Georges Ulmer

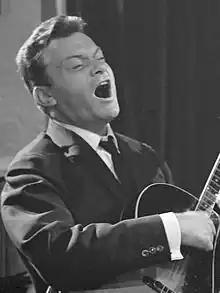
Georges Ulmer (1962)

Georges Ulmer (1919–1989) was a Danish-born composer, librettist, and actor who became a naturalized French citizen. He was born Jørgen Frederik Ulmer on 16 February 1919 in Copenhagen, Denmark, and died on 29 September 1989 at Marseille, Bouches-du-Rhône, France. He was the father of singer Laura Ulmer.